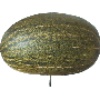
Label: Melon Piel de Sapo 1